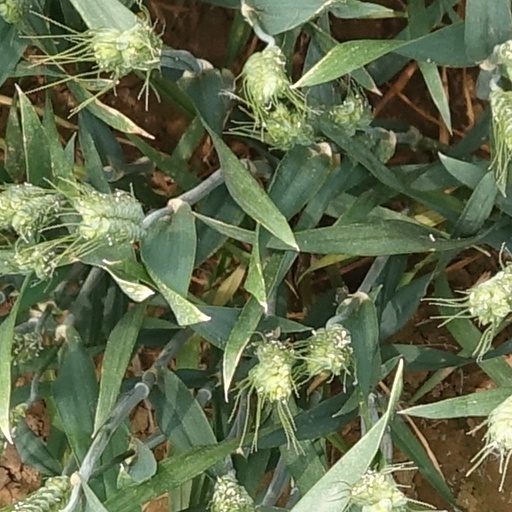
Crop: wheat